Giambettino Cignaroli

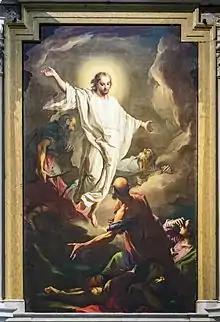
Transfiguration of Christ - Verona Cathedral

Giambettino Cignaroli (Verona, July 4, 1706 – Verona, December 1, 1770) was an Italian painter of the Rococo and early Neoclassic period.